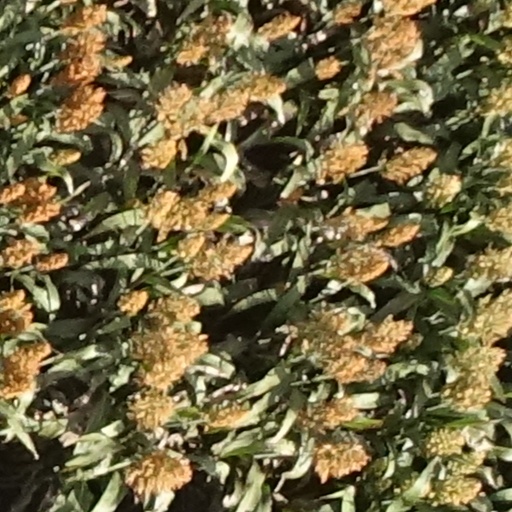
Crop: sorghum